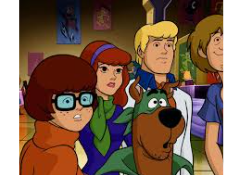
Portrait style: Cartoon Portrait